Jordan Swing

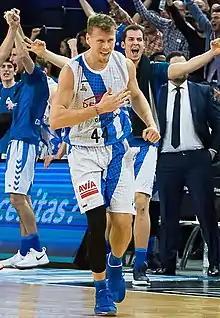
Swing with Gipuzkoa Basket in 2018

Jordan Tyler Swing (born December 31, 1990) is an American professional basketball player for the Birmingham Squadron of the NBA G League. He played college basketball for Western Kentucky and UAB before playing professionally in the NBA G League, Australia, Spain, Belgium, Israel, Germany, Mexico, Ukraine and Puerto Rico.